Benjamin Payler

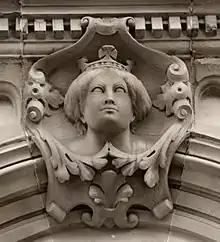
Queen Victoria by Payler, on former Queen's Hotel

The Queens Hotel (later Queen's Court) is a Grade II listed building in Regent Street and Eldon Street, Bansley, South Yorkshire. It was designed by Wade & Turner and completed in 1874. Payler created the sculpted heads on the building, including portraits of Queen Victoria, and Henry Richardson, first Mayor of Barnsley. He also created the triplicate label stop heads of himself, Catherine Mawer and Old Father Time on the adjacent building. The Historic England listing description includes: "Symmetrical facade to Regent Street: central bay and each end marked by pilasters with acanthus capitals. Central round-arched enriched portal with double, panelled door and consoles supporting heavy dentilled cornice. Carved head of Queen Victoria as keystone. C20 canopy. Round-arched ground-floor sash windows with carved-head keystones and pointed hoodmoulds. 1st-floor sash windows on decorative sill band all square-headed, the central one enriched with garlanded lions-head consoles supporting segmental pediment, with balustrade with urns."